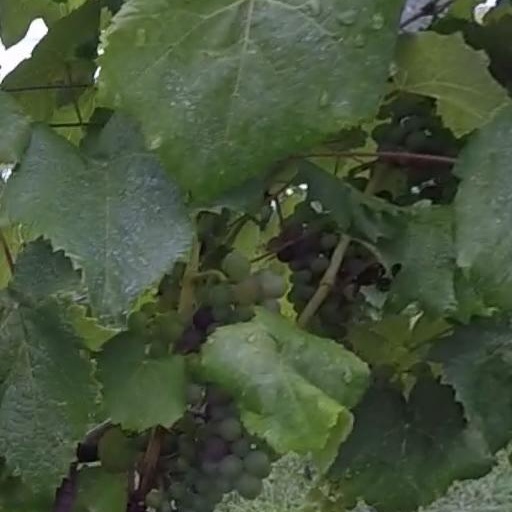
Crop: grape